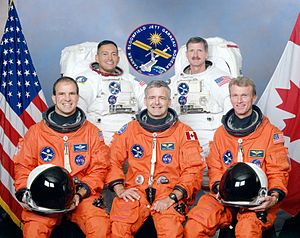
STS-97
STS-97 var rumfærgen Endeavours 15. mission, opsendt d. 30. november 2000 og vendte tilbage d. 11. december 2000.